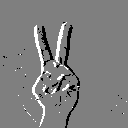
ASL letter: v